Anne Dybka

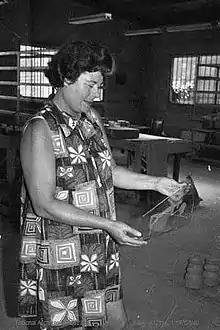
Dybka with a glass engraving

Anne Dybka (1921–2007) was an English Australian artist and glass engraver. After training and study in painting, drawing, glass engraving and graphic arts, Dybka went on to create works which are on display in Australian public collections. Dybka's works are privately owned by Hua Guofeng, the former Chinese premier, Lord Snowdon, Sir Roden Cutler and Neville Wran.